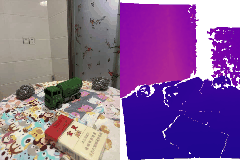
Label: truck